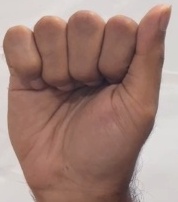
ASL sign: A